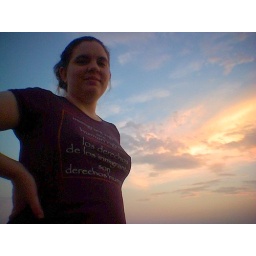
Erin + awesome sky on beach near bay view state park campsite + impressing erin with my phone photography skills